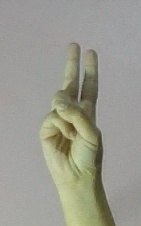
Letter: taa